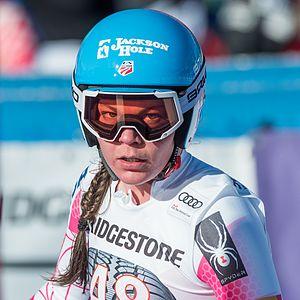
Breanna Noble Breezy Johnson est une skieuse alpine américaine, née le 19 janvier 1996.